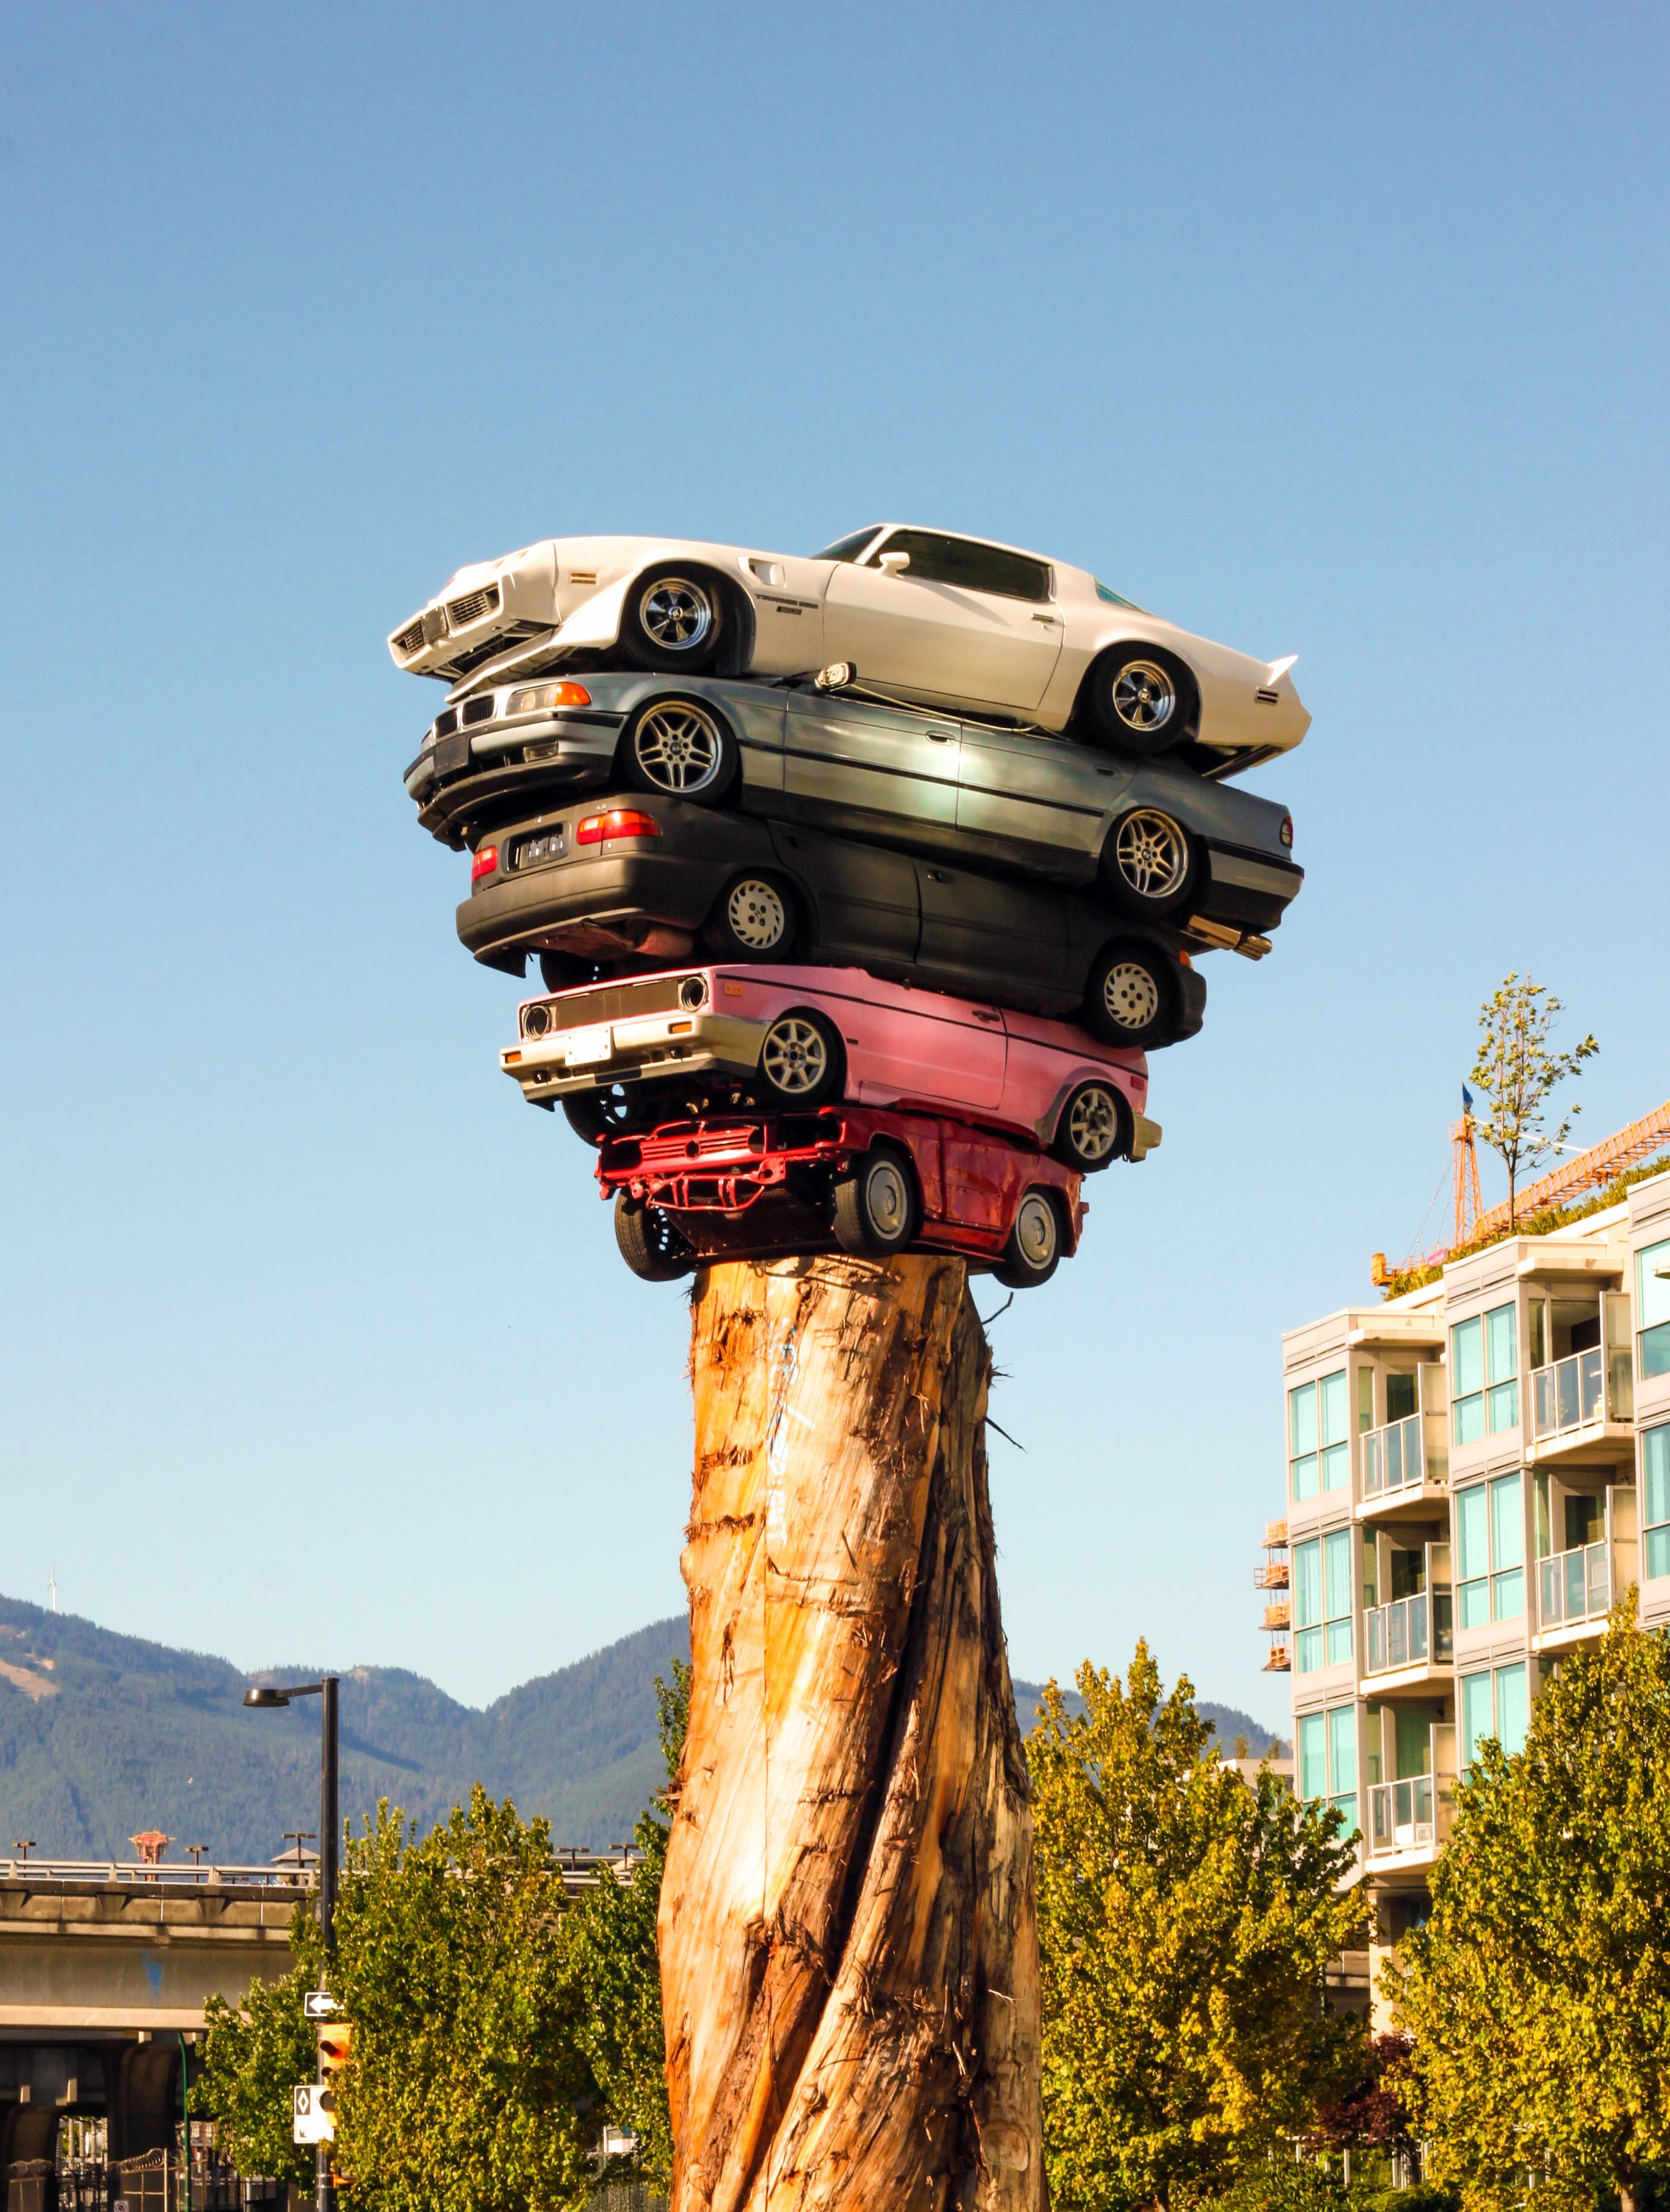
tree, creative, city, urban, statue, decoration, amusement park, tower, park, artistic, landmark, modern, artwork, totem pole, sculpture, art, figure, design, decorative, cars, creation, amusement ride, outdoor structure, bizzar